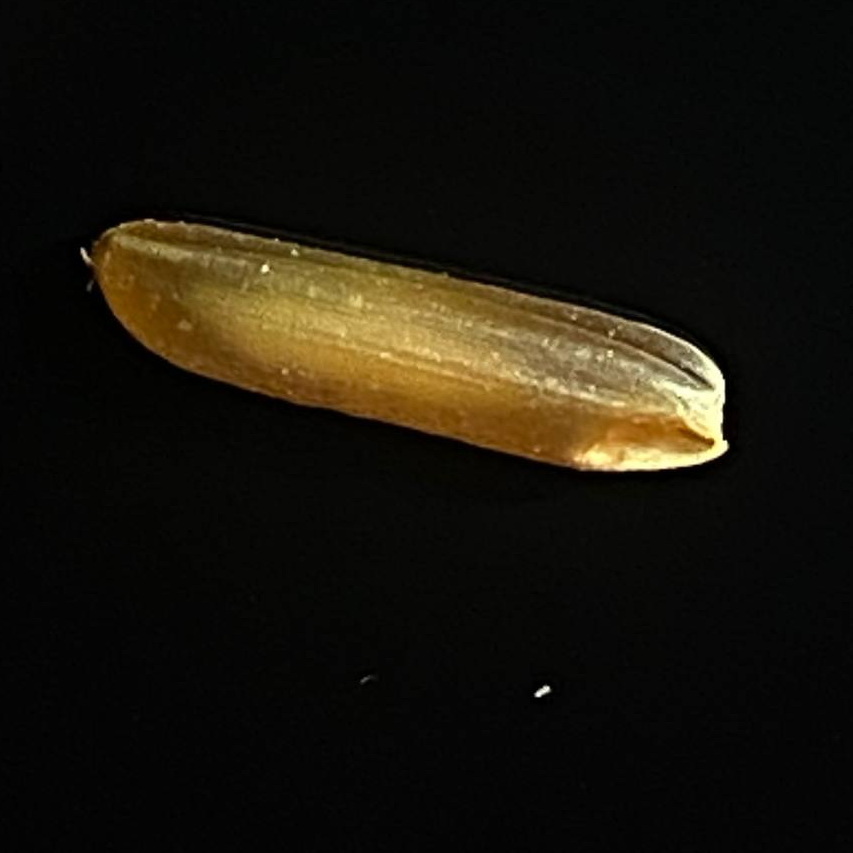
Rice variety: Red_Cargo